Jill Marsden (EastEnders)

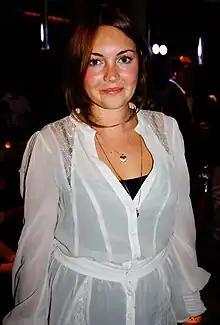
Smiling young woman with short dark hair

In November 2009, it was reported that Stanton would reprise her role as Jill. "Digital Spy" forum members had previously pointed out that her return was hinted at in a photo on the official "EastEnders" website and in a feature ("Script Peek") where Phil is quoted as saying, "I know exactly what makes her tick" before adding "I've wriggled off her hook so many times. She's already picturing me standing in the dock" in the 29 December episode. Marsden returned to investigate the murder of Archie Mitchell. A source told "Digital Spy", "Marsden has a score to settle with Phil. She was never far behind Phil when he put a foot out of place all those years ago and she's back with a vengeance...With so many people in the frame for Archie's murder, Marsden has a difficult job on her hands if she wants to pin it on Phil." Of her return she said, "It came completely out of the blue, and knocked me for six."...I really thought Marsden was no more. It was a really great surprise because I’d just finished a year’s run at the National Theatre, appearing in a new play called "England People Very Nice" – so it couldn’t have come at a better time." She returned on 28 December 2009.